Duangphet Phromthep

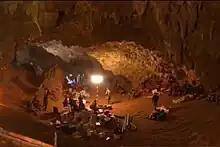
Tham Luang cave rescue, June 2018

Duangphet was born on 3 July 2005 to mother Chanta Jai-Ngiem, and known as Dom. He grew up in Chiang Rai.